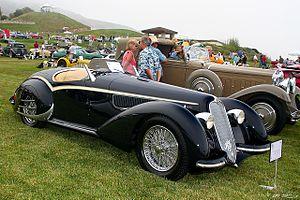
L' Alfa Romeo 8C est une automobile produite par Alfa Romeo de 1931 à 1939.